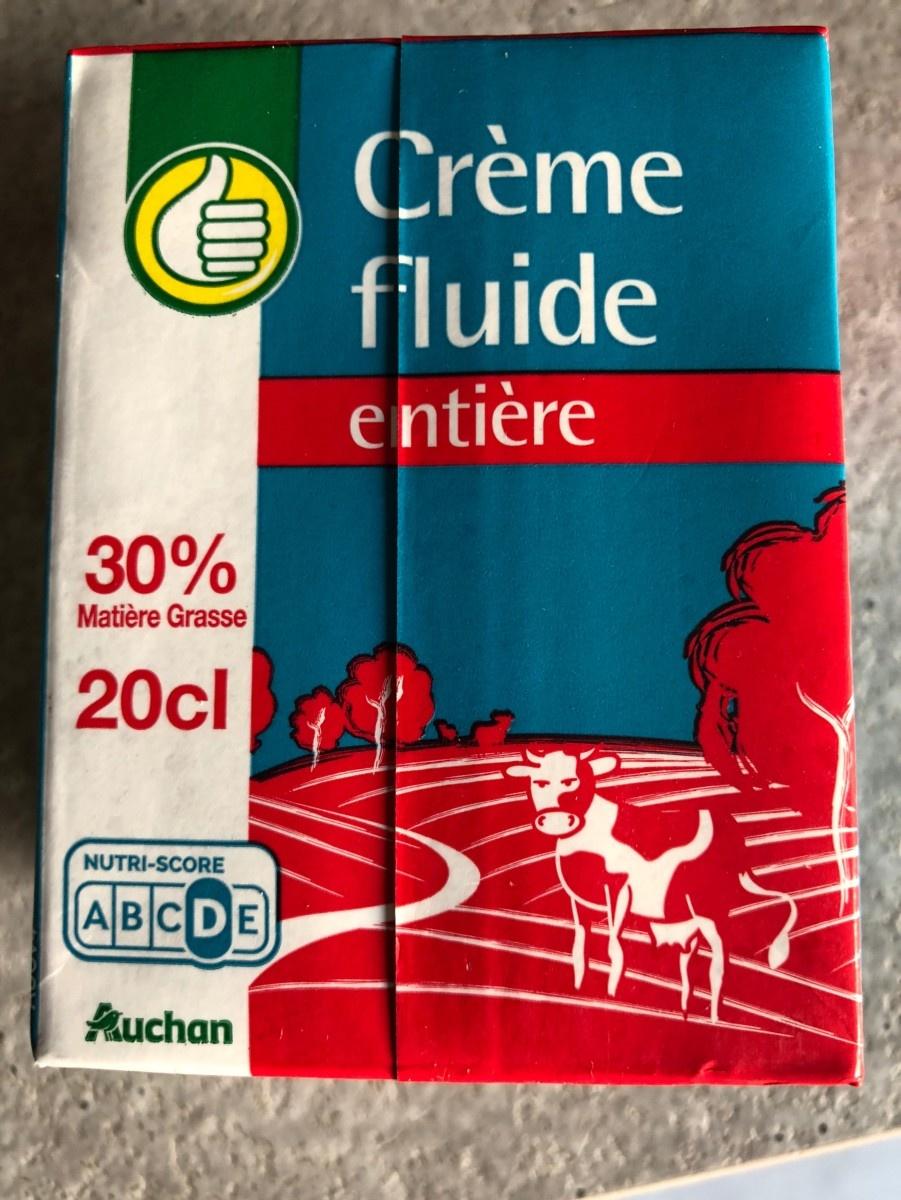
Nutri-Score label: nutriscore-d